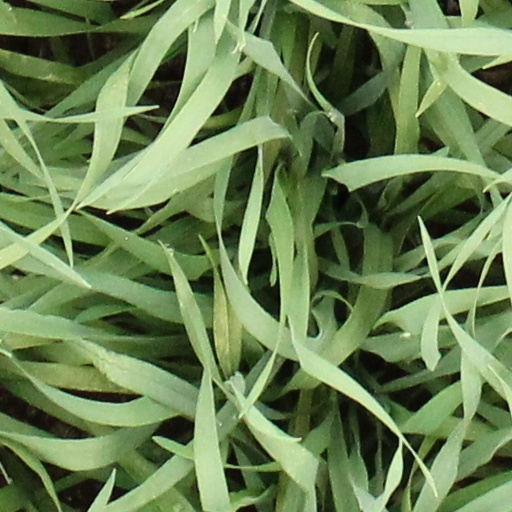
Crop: wheat